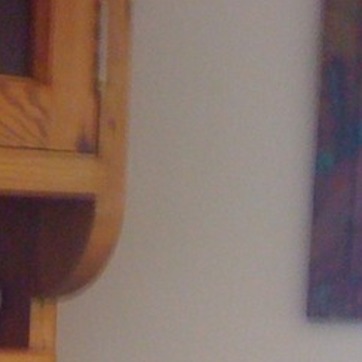
Material: painted